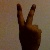
The image shows a hand gesture representing the number 2 in Indian Sign Language.